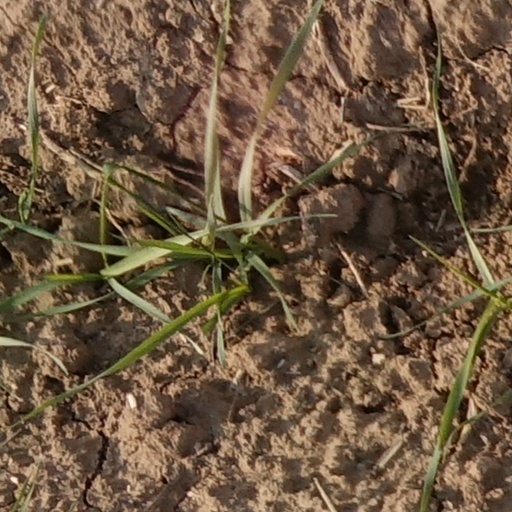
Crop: wheat